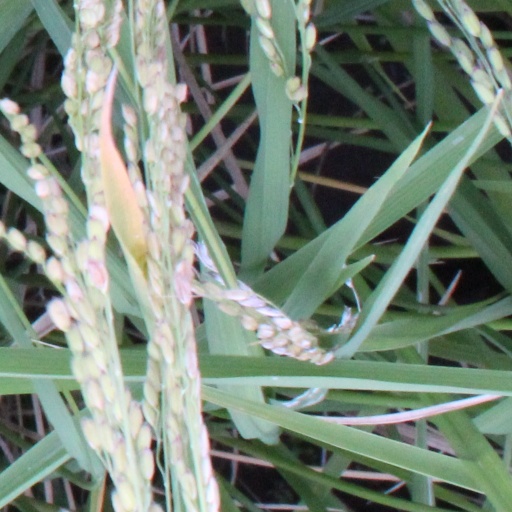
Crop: rice